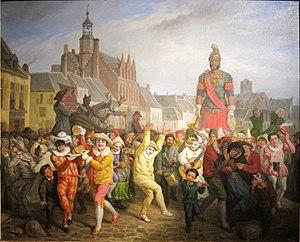
Joseph Alexis Bafcop est un artiste peintre français né à Cassel le 6 novembre 1804 et mort dans la même ville le 9 février 1895.